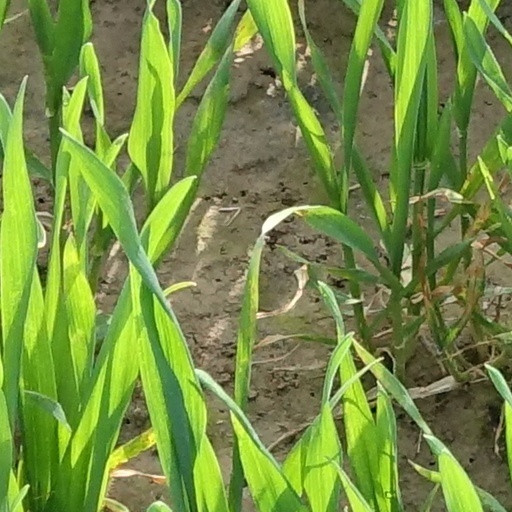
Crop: wheat